Gunter Schöbel

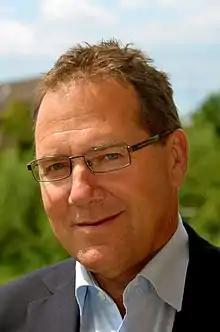
Gunter Schöbel in 2013

Gunter Schöbel (born 15 July 1959 in Stuttgart) is a German archaeologist and director of the Pfahlbau Museum Unteruhldingen.